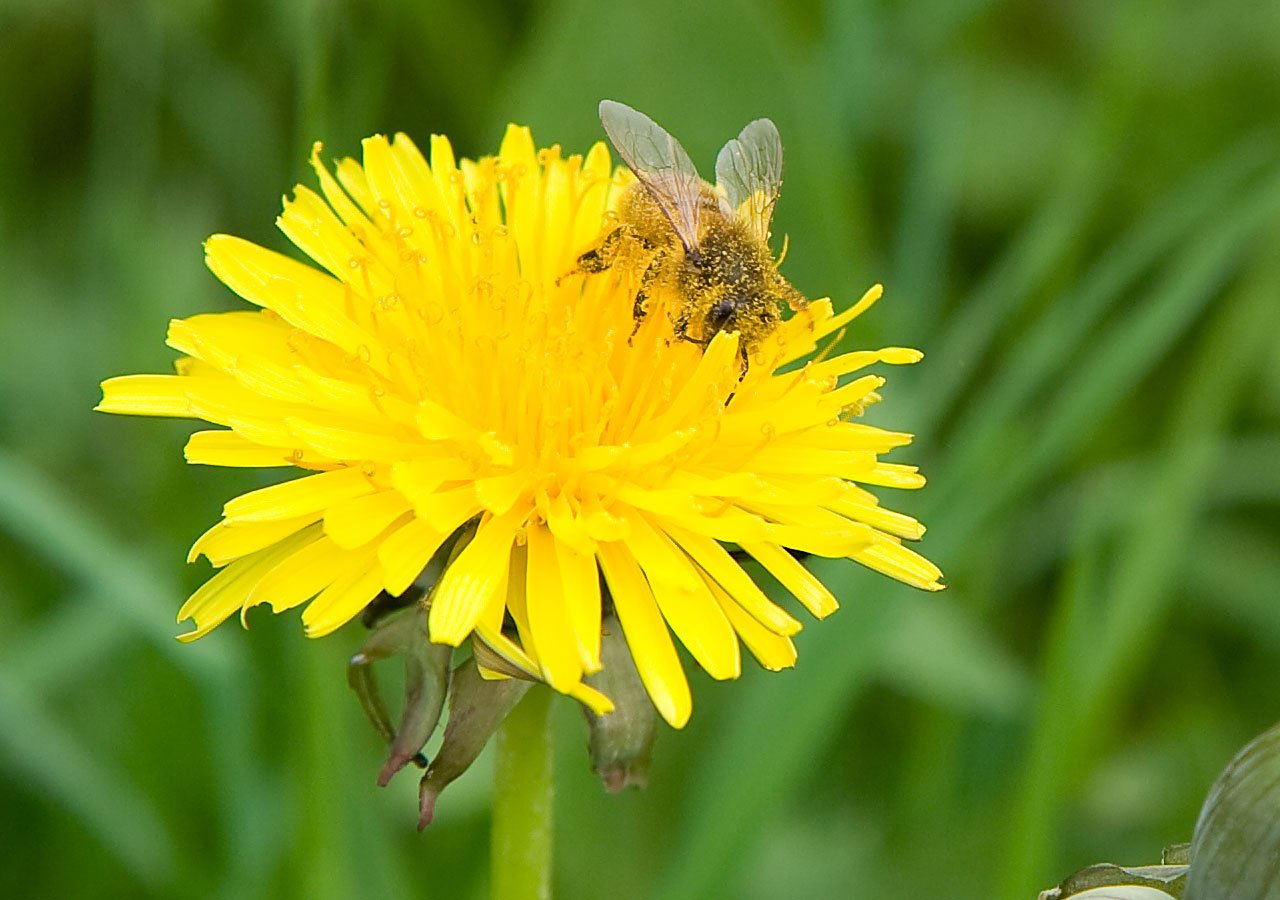
blossom, plant, meadow, dandelion, prairie, flower, bloom, pollen, spring, herb, insect, botany, yellow, flora, fauna, invertebrate, wildflower, bee, nectar, macro photography, flowering plant, daisy family, calendula, annual plant, land plant, flatweed